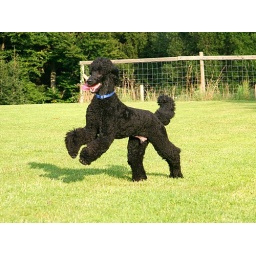
this is Baco, the dog by my girl friend